Parvathi Basrur

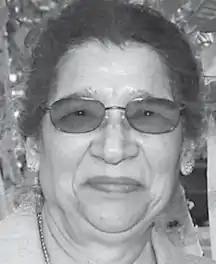

Parvathi Koodathil Basrur (September 15, 1929 – November 10, 2012) was an Indian-born Canadian veterinary scientist. She was the first woman appointed to the faculty of the Ontario Veterinary College, where she worked from 1959 until her retirement in 1995.